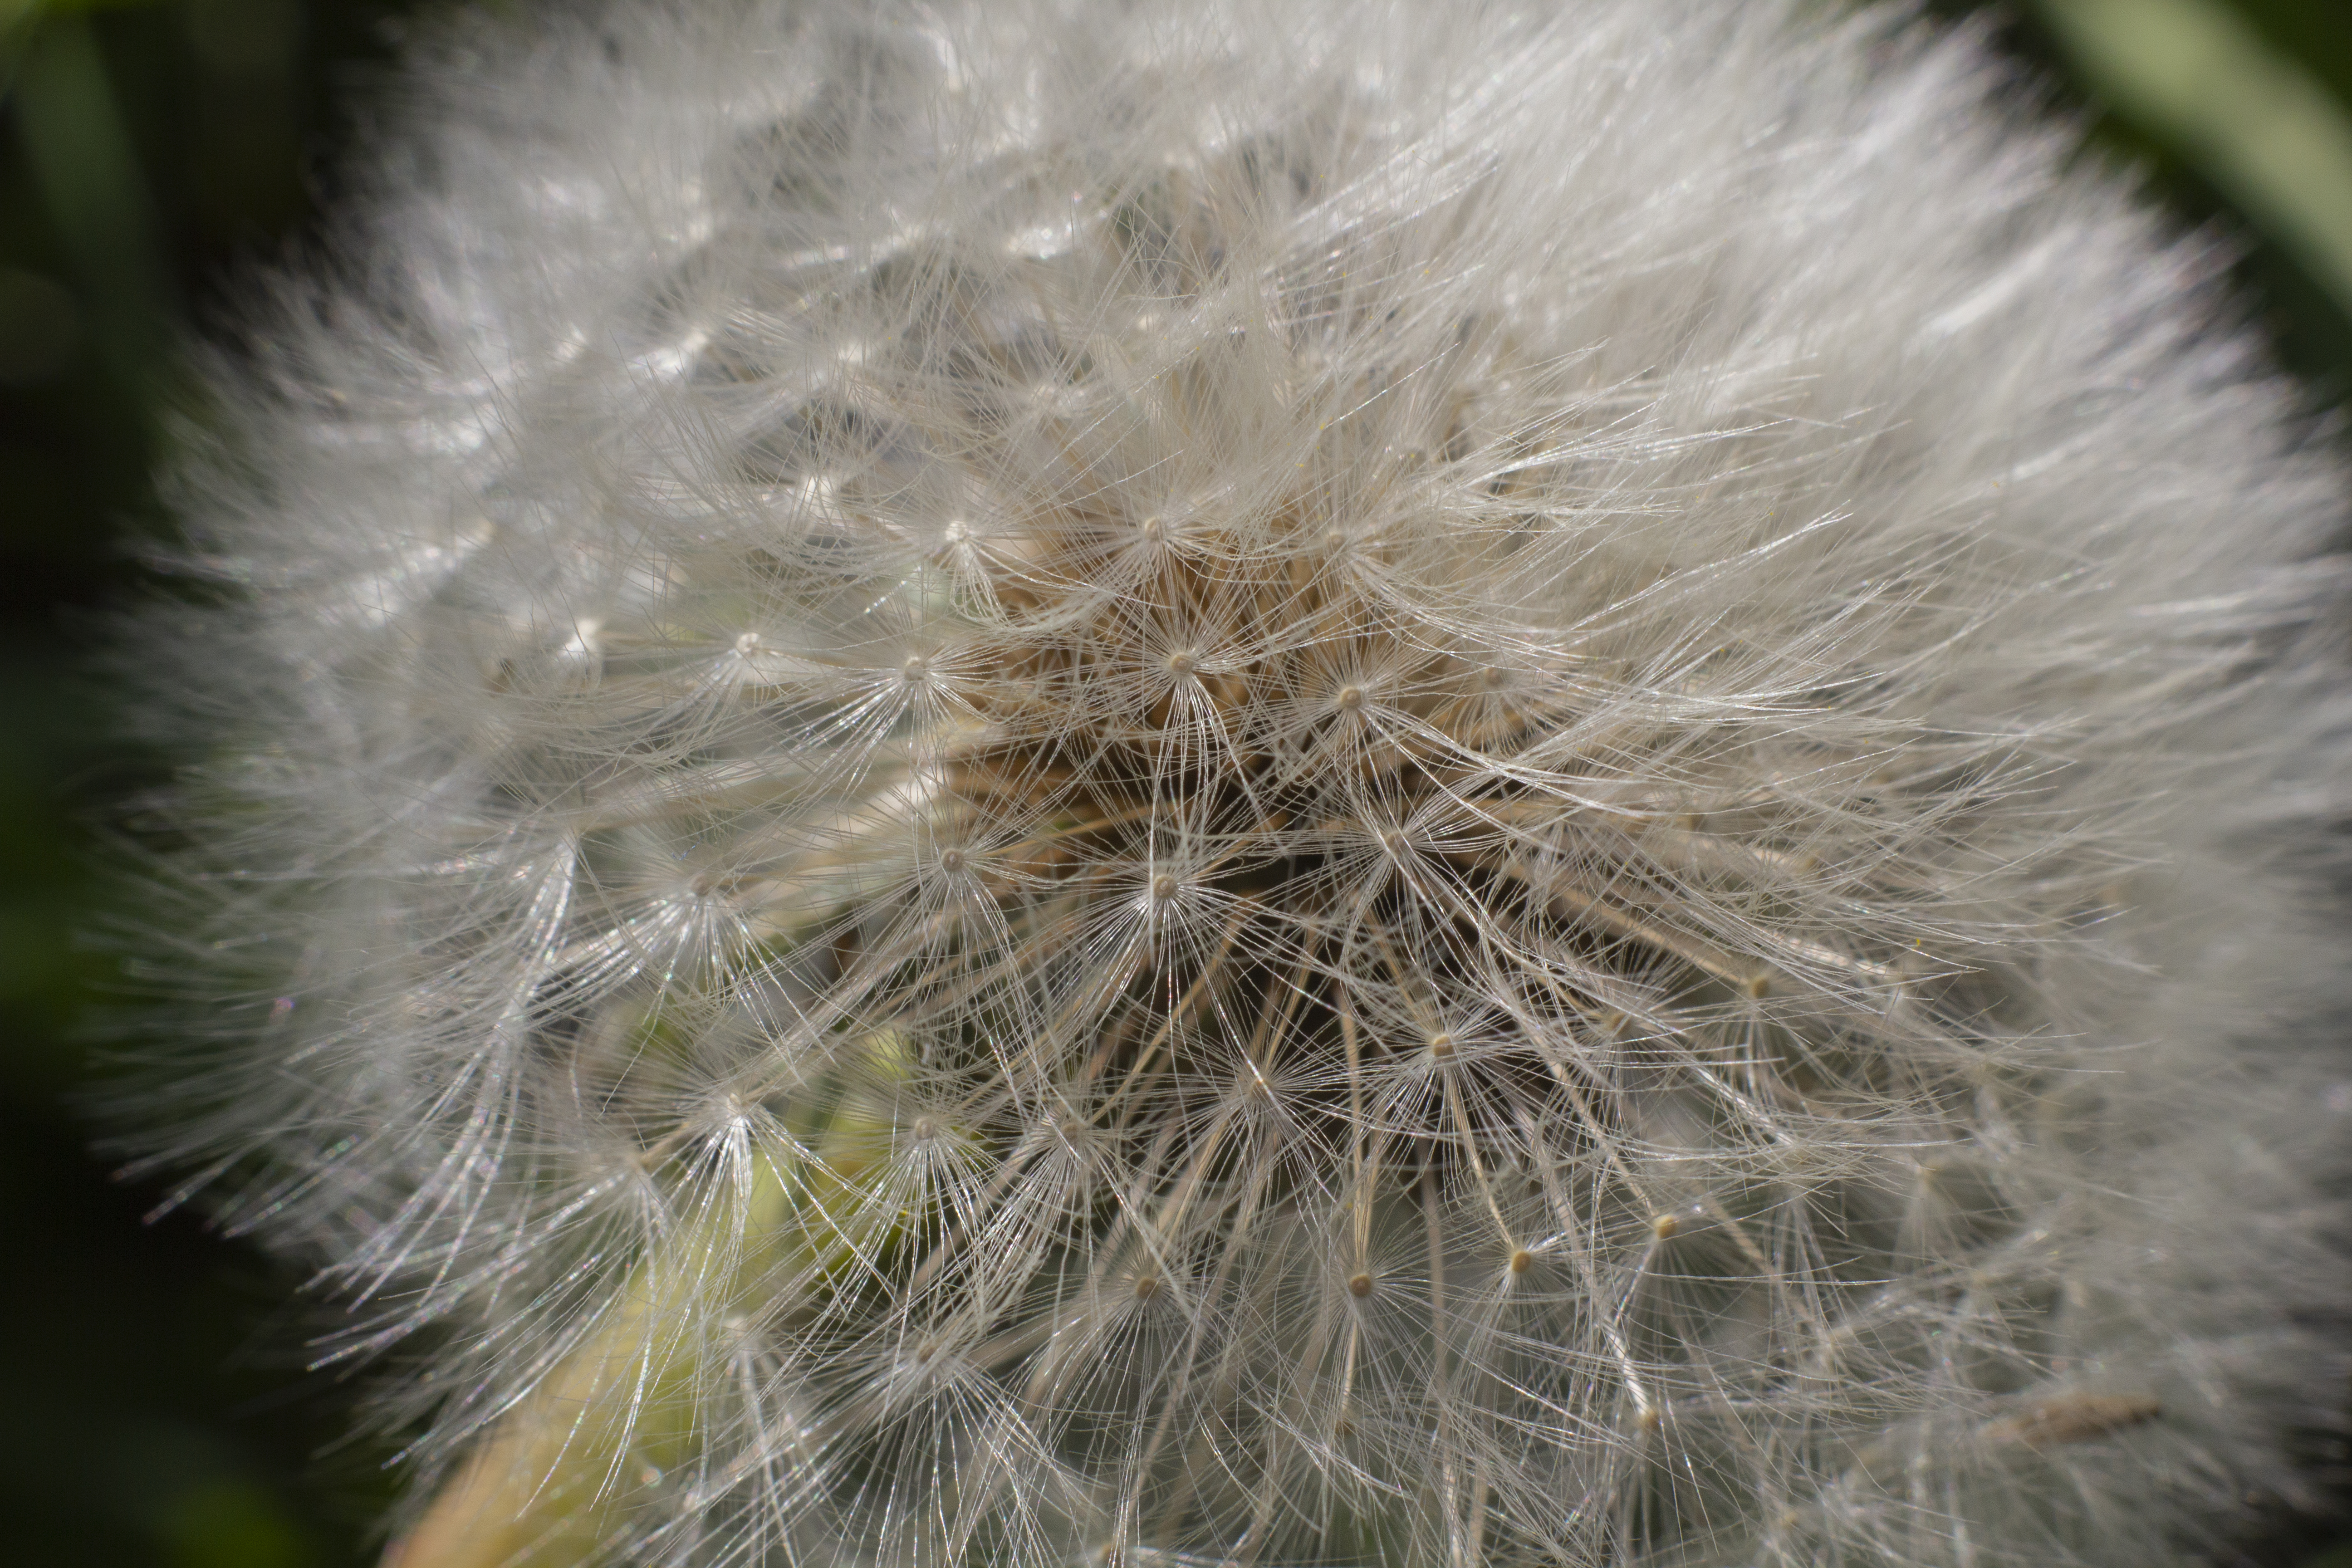
dandelion, flower, grass, macro, white, closeup, flora, plant, close up, macro photography, spring, plant stem, wildflower